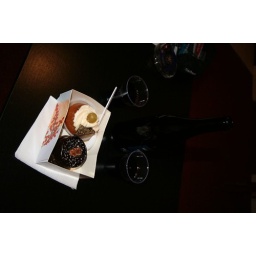
All the cakes and patisseries in France are magnificant. And they come in cute little boxes. Viva La France!